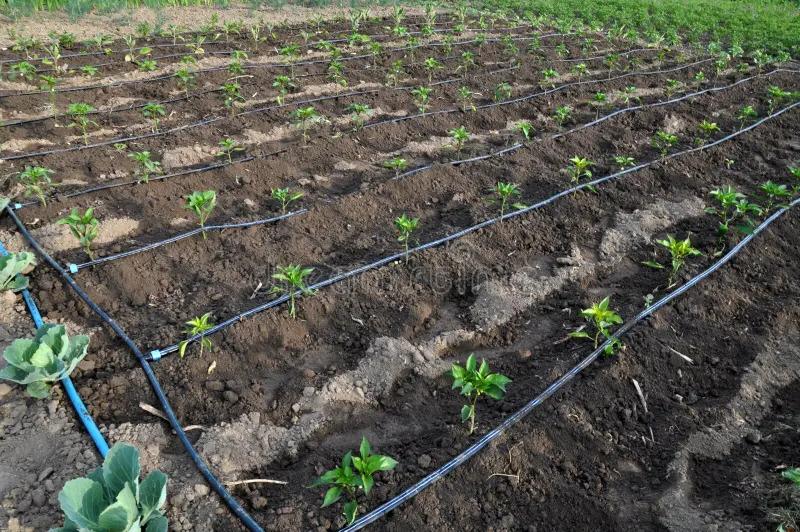
Eneo la shamba lenye matuta mbalimbali yenye mimea yenye rangi ya kijani, mabomba yaliyopita ndani ya matuta hayo ikiashiria kilimo cha umwagiliaji, ambacho kinafanywa na wakulima, kwa ajili ya kurahisisha kilimo.